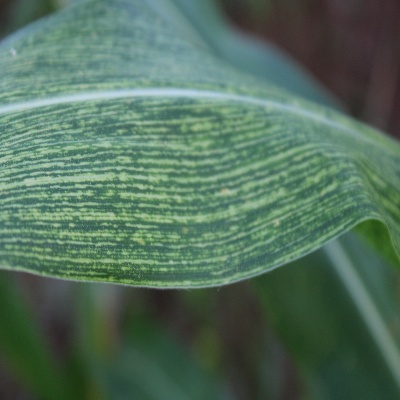
Crop: Maize
Condition: streak virus